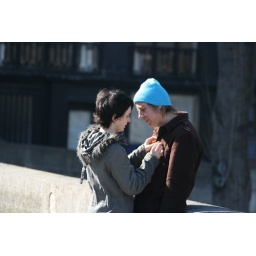
Nice blue hat by the way